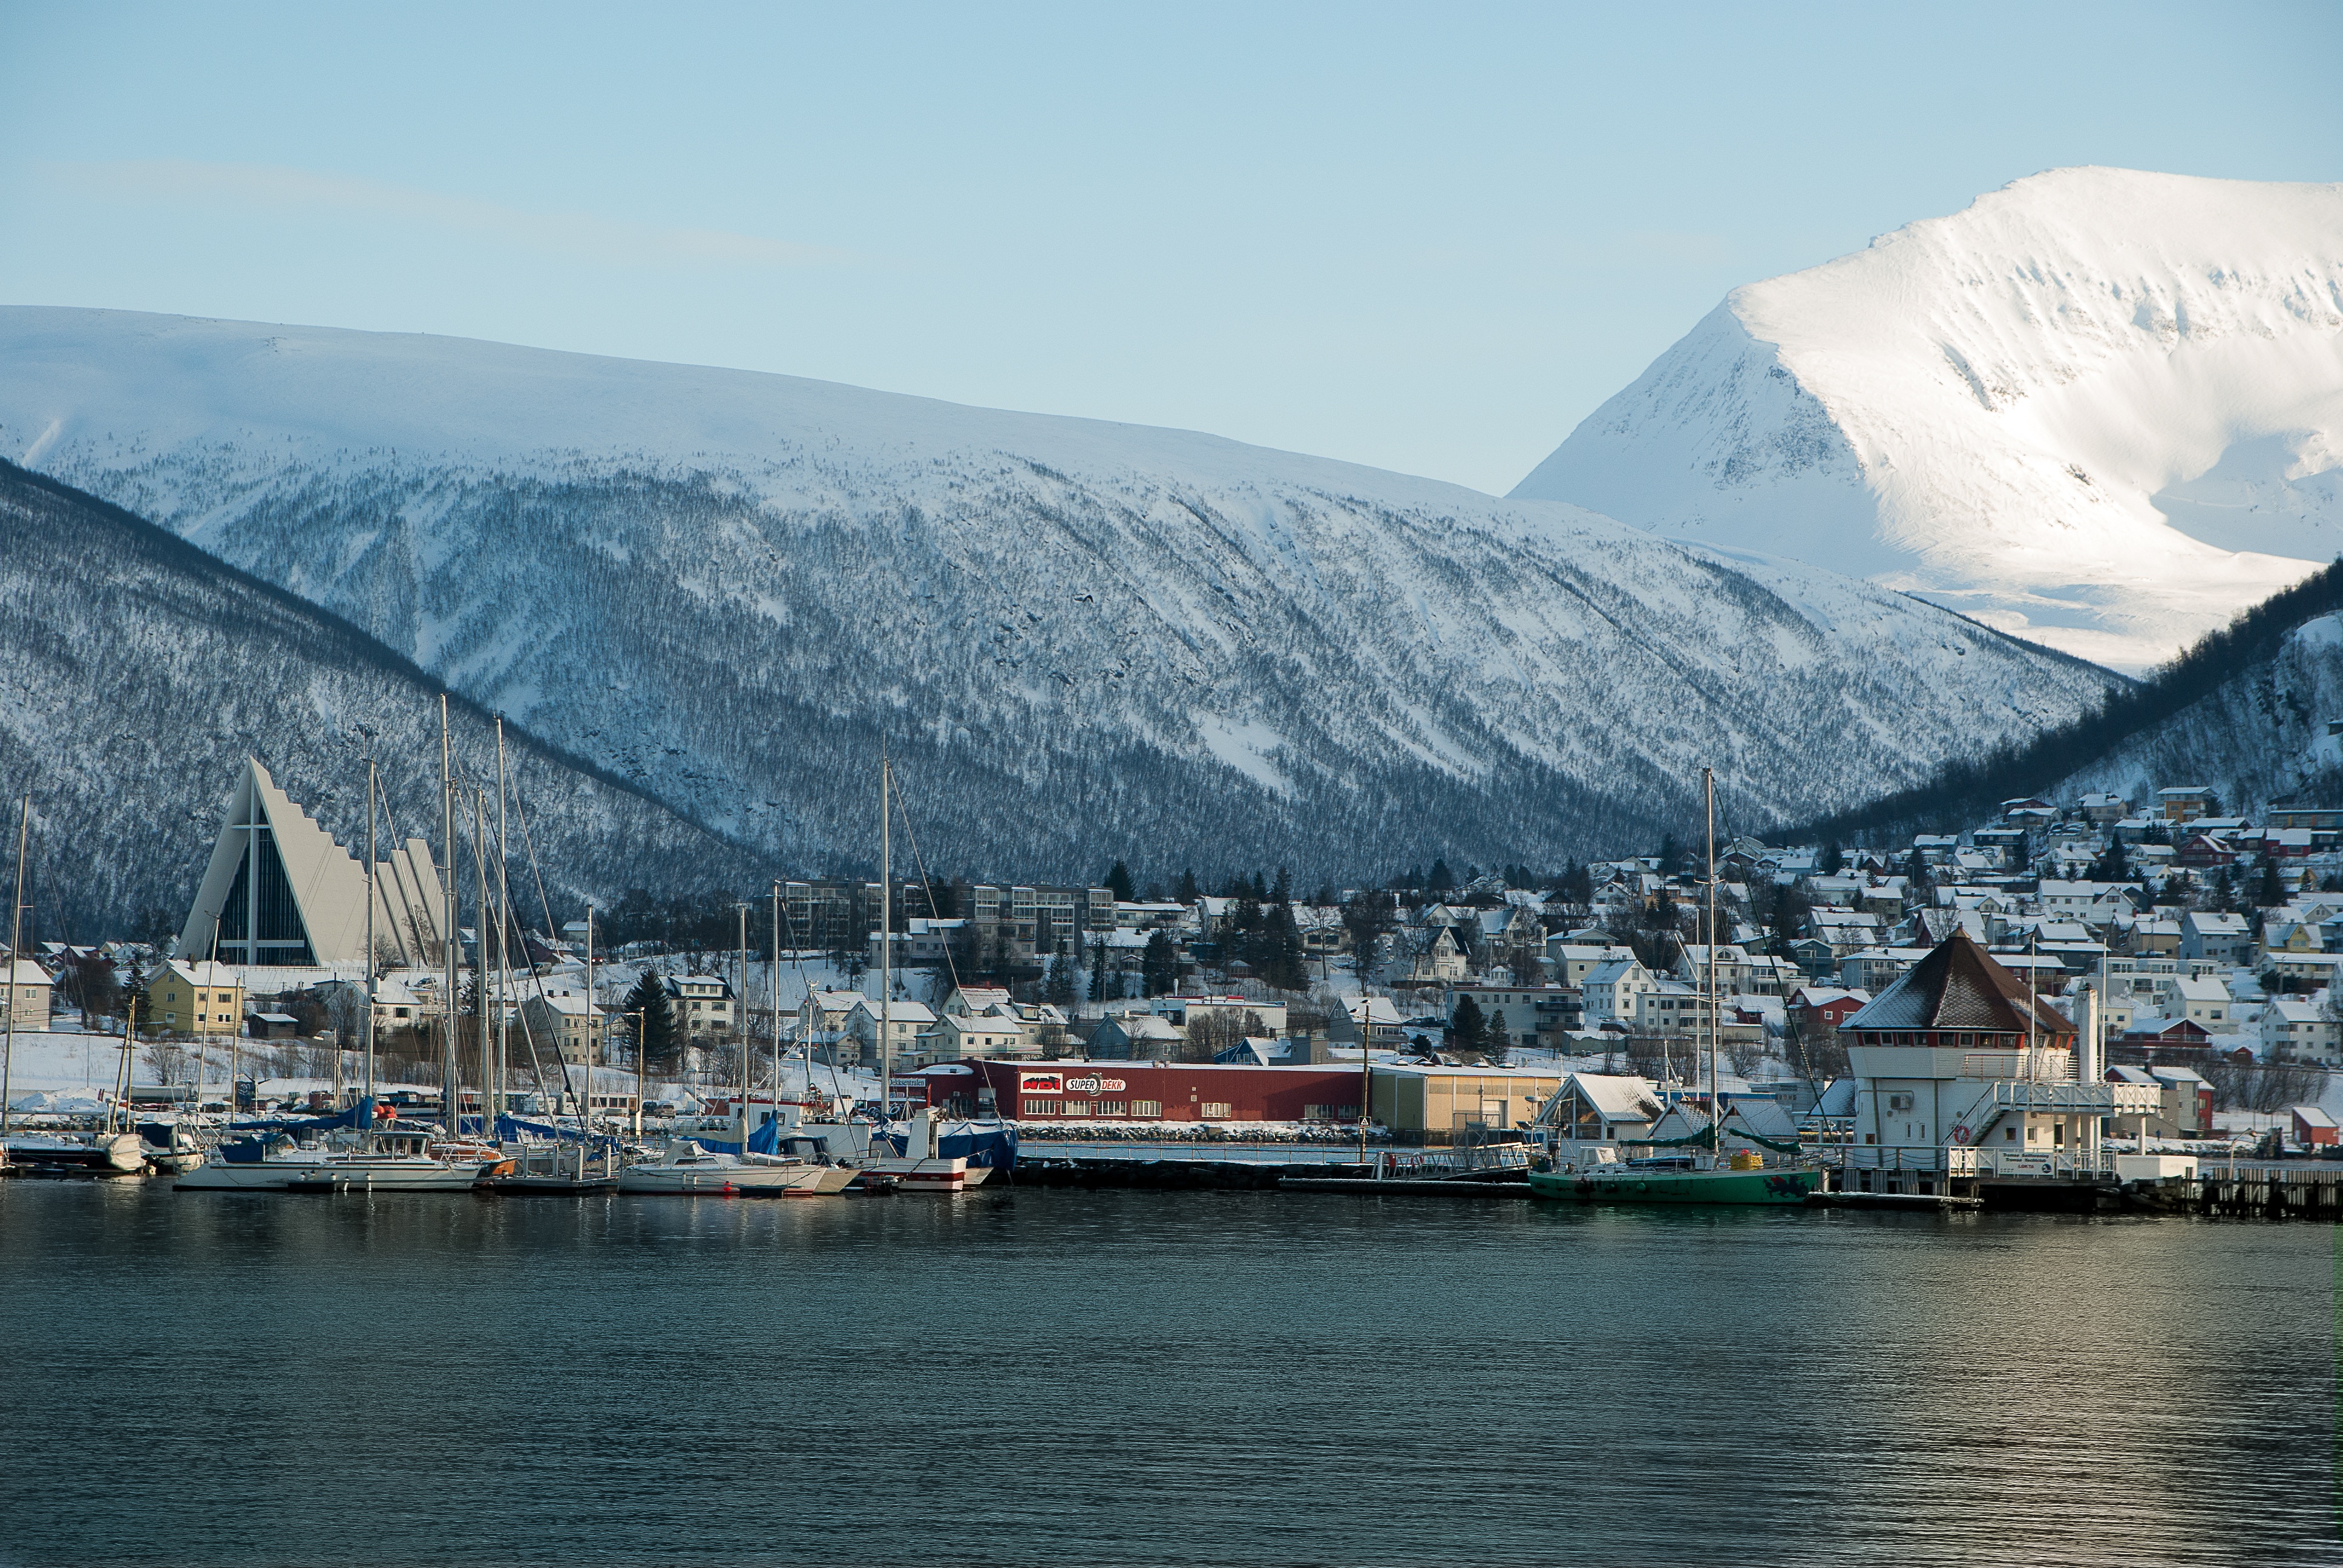
sea, mountain, snow, lake, mountain range, vehicle, fishing, bay, fjord, cathedral, boats, norway, lapland, tromso